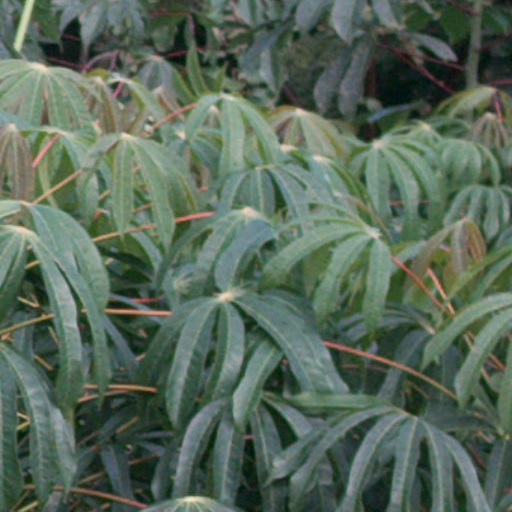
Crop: cassava